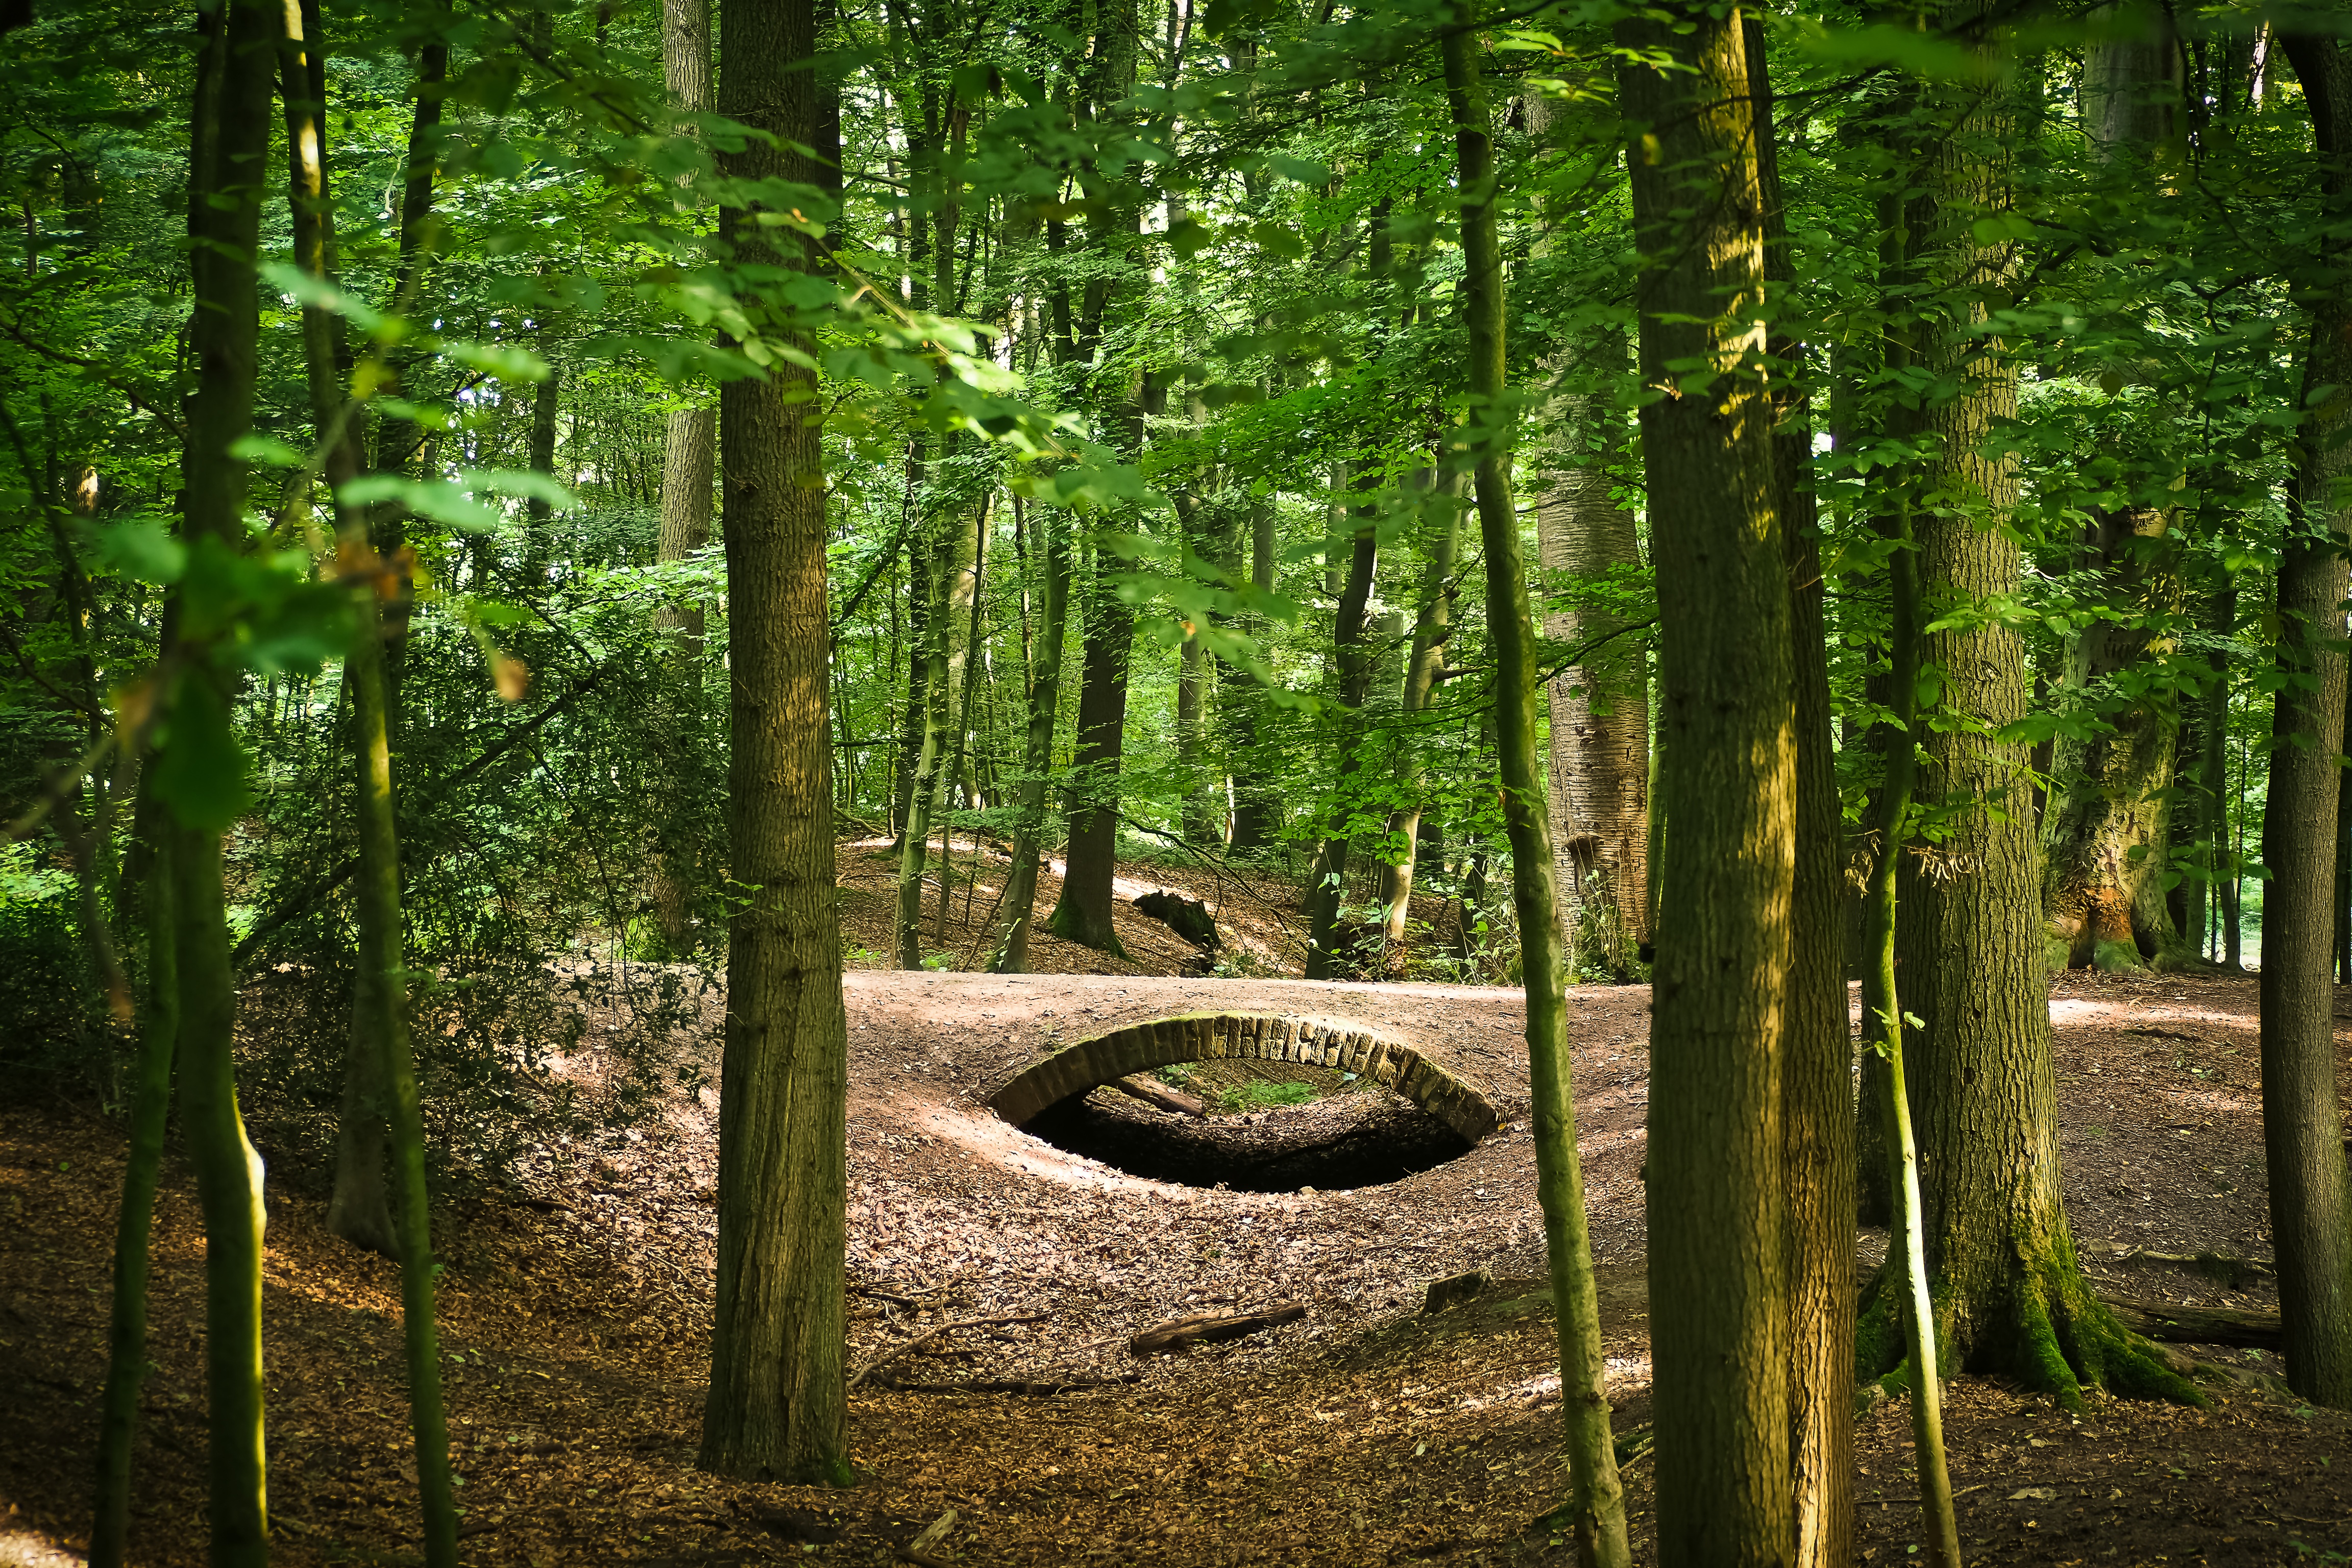
landscape, tree, nature, forest, wilderness, hiking, trail, bridge, sunlight, leaf, atmosphere, walk, green, jungle, autumn, rest, trees, relaxation, rainforest, deciduous, woodland, habitat, away, of course, ecosystem, tree trunks, stone bridge, biome, old growth forest, natural environment, geographical feature, woody plant, temperate broadleaf and mixed forest, temperate coniferous forest